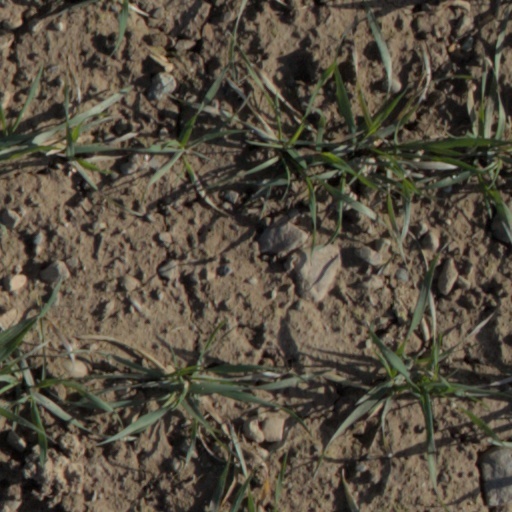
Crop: wheat